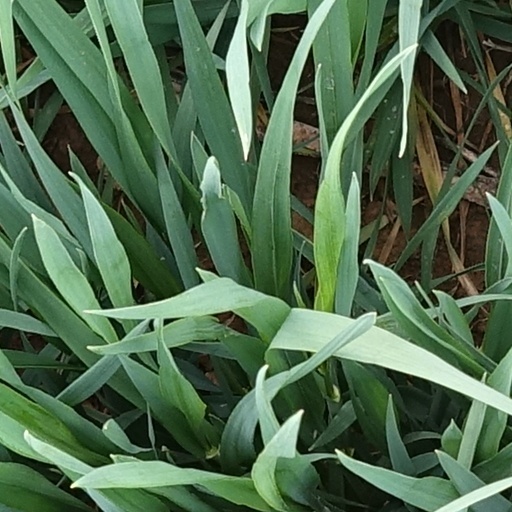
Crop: wheat